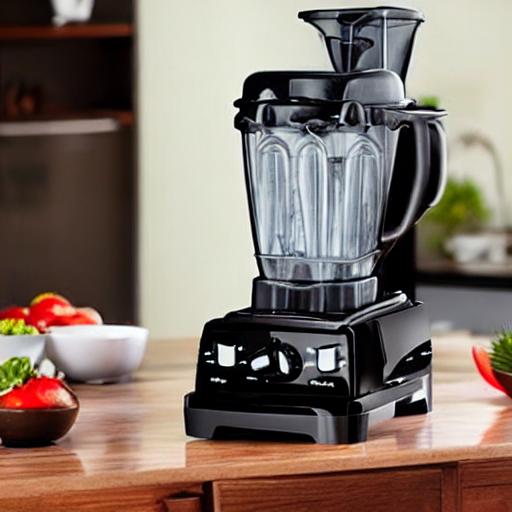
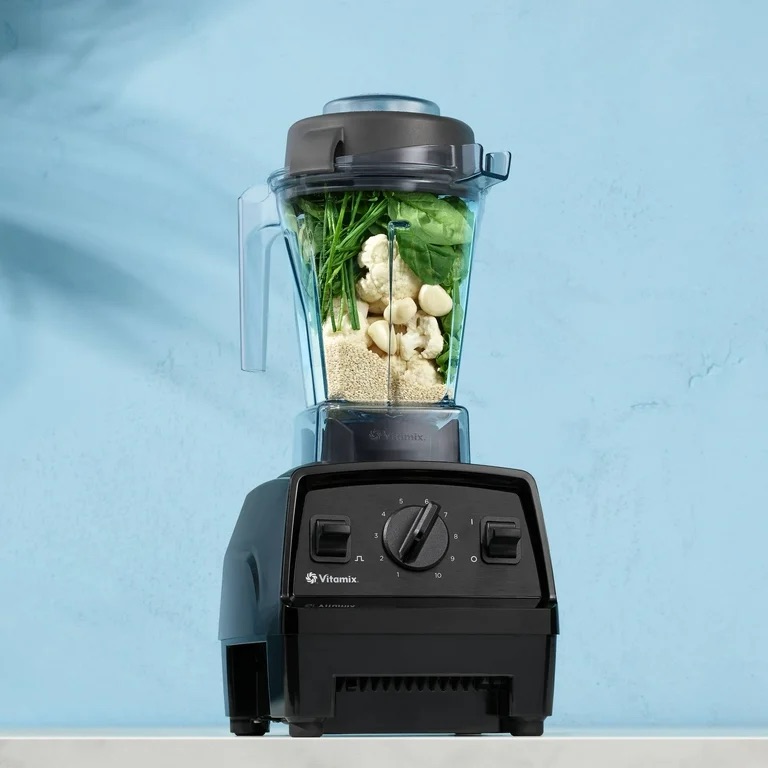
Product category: items_blender
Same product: no